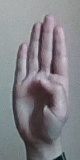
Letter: kaaf